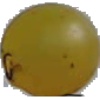
Label: white_grape